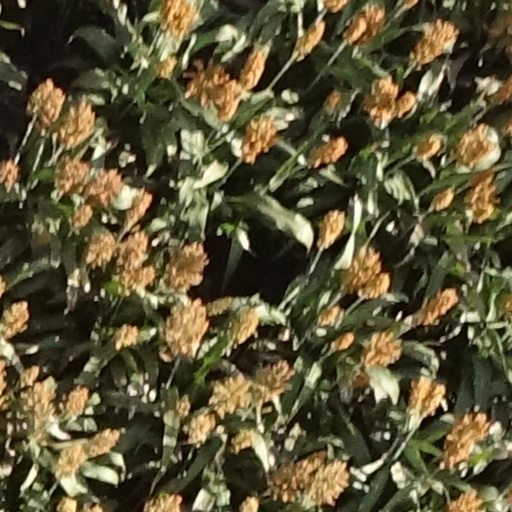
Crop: sorghum